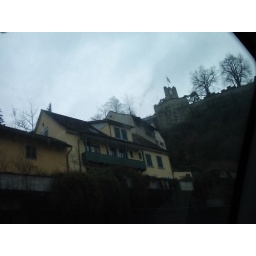
The ruined castle in my home town baden in switzerland